Gene Barry

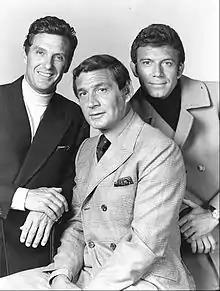
With Robert Stack and Tony Franciosa in "The Name of the Game" (1968–1971)

Barry's third TV series was "The Name of the Game", in which he played the sophisticated publisher of a family of magazines, and was one of three lead characters. The other two lead actors were Robert Stack and Tony Franciosa, who rotated with Barry week by week as the primary character in each week's program. This series was shown by NBC from 1968 to 1971. One of the magazines that Barry's character published was called "People", several years before the actual "People" began publication.